Mary Hayley

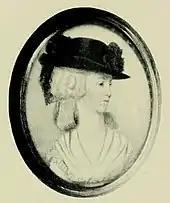
Dinah, Hayley's only child, later Lady Baker

On 18 June 1752, she married Samuel Storke junior who had inherited from his father Samuel one of the leading London trading firms doing business with New England and the British West Indies. Storke had previously been married to a Miss Jones, and had a two-year-old son, Richard (1751–1767). Within a year of the marriage he died, leaving her an inheritance of £15,000, as well as a life interest in his former wife's estates in Monmouthshire and Gloucestershire. Soon after being widowed, Storke married the former clerk and negotiator in her husband's office, George Hayley.